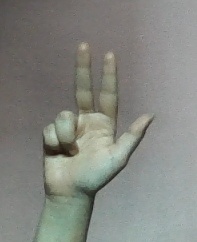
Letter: al